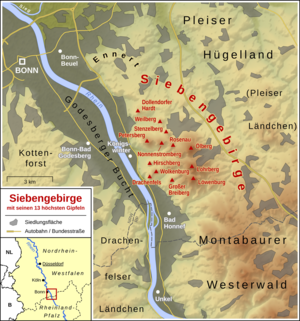
Les Siebengebirge sont un massif montagneux situé sur la rive droite du Rhin au sud de Bonn. Parmi les collines — en vérité plus de sept —, se trouve le Drachenfels associé à la légende du héros germanique Siegfried ainsi que le Himmerich.